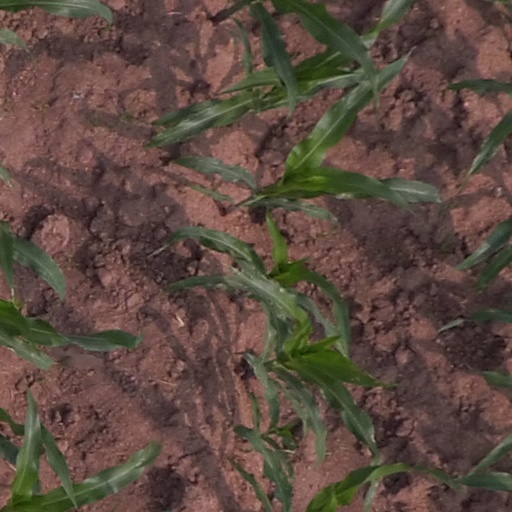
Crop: maize; corn